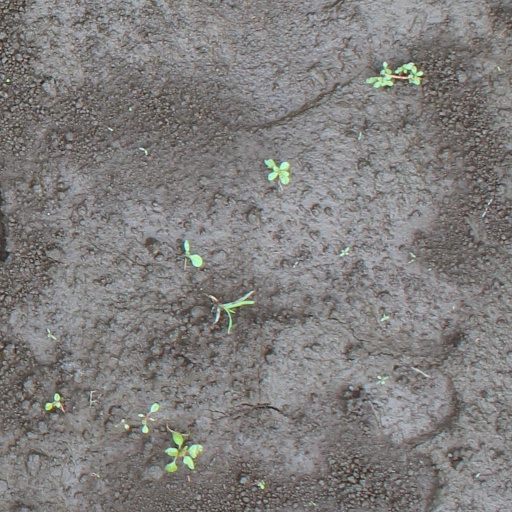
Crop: soybean